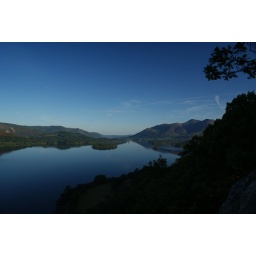
derwent water from cliffs near ashnes bridge